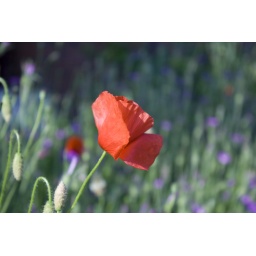
There's a flower bed by the platform. Here's a closeup of one of the flowers.